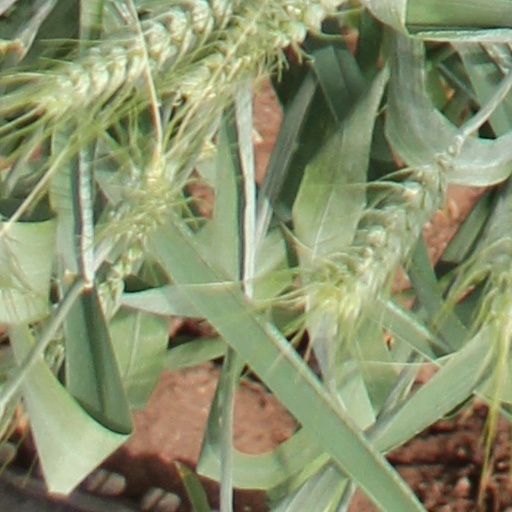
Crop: wheat